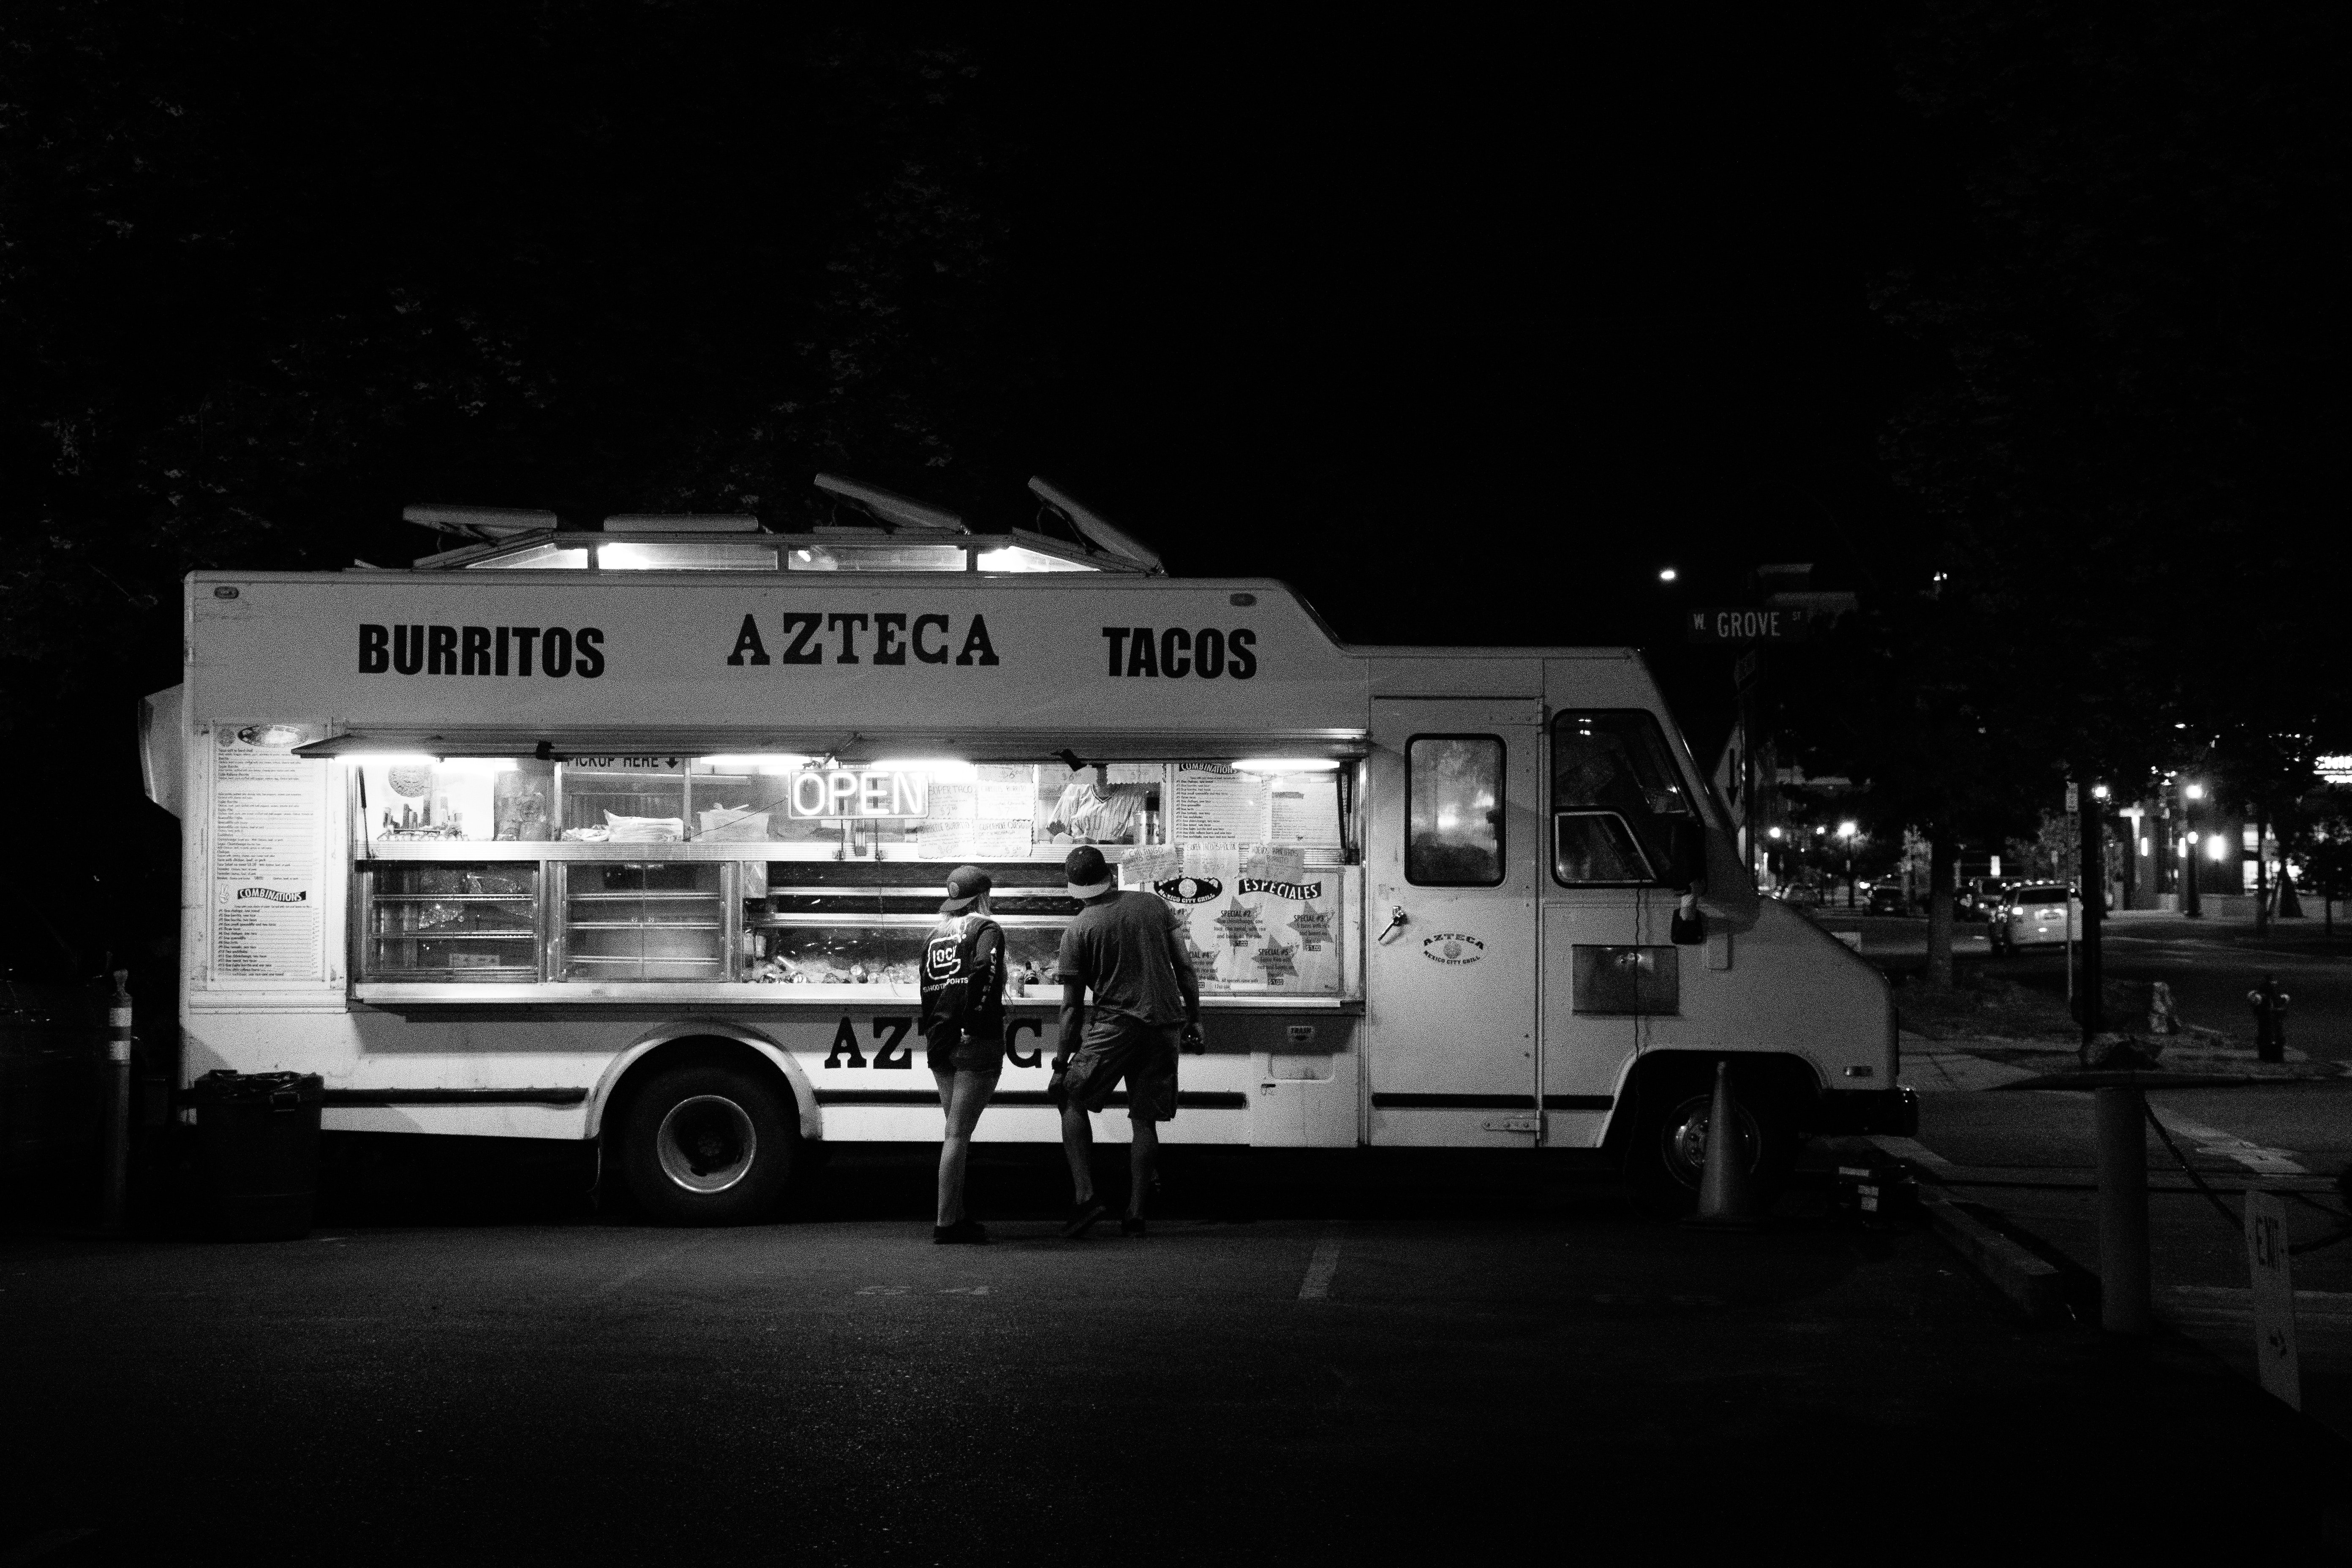
transport, vehicle, motor vehicle, night, truck, car, mode of transport, food truck, monochrome, photography, black and white, street, commercial vehicle